Michael Casson

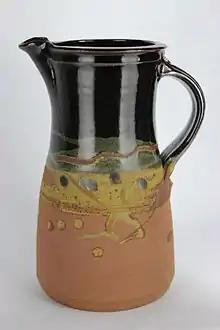
Thrown jug by Michael Casson

Michael Casson OBE (2 April 1925 - 12 December 2003) born in London, was an English studio potter, referred to as "respected and charismatic".